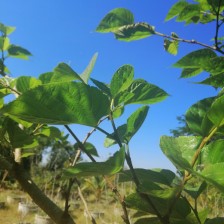
Variety: TaiwanStraberry